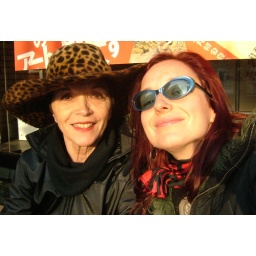
Here's mom in my fabulous hat I had just bought off the street for $5!